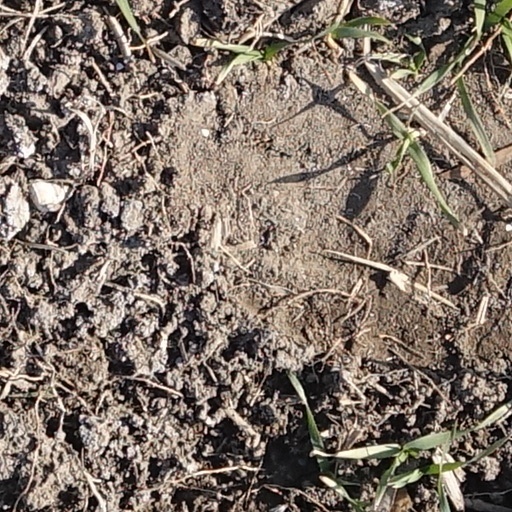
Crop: wheat